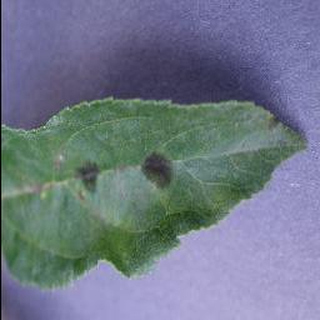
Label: apple_apple_scab